Mustafa Mahmudov

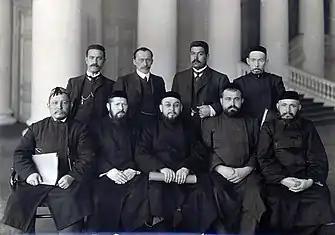
Mustafa Mahmudov (standing, first from left) among Muslim members of Second Duma of Russia

He started his career as a teacher, first working as a school instructor in Vəndam, then moving on to Baku city, working at several schools. Losing his elder brother in 1903, he was forced to look after his children too. He switched to politics in 1907 when he was elected to Second Duma of Russian Empire representing the Baku Governorate from the CDP. An activist for abolition of drumhead courts-martial in Russian Empire, he accused Minister of Education, Piotr von Kauffman of neglecting empire's Muslim citizens' education, treating them like a caste.